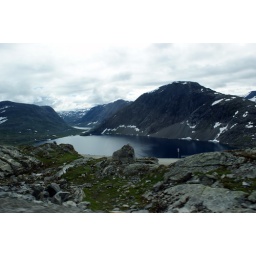
mountain lake below Dalsnibba